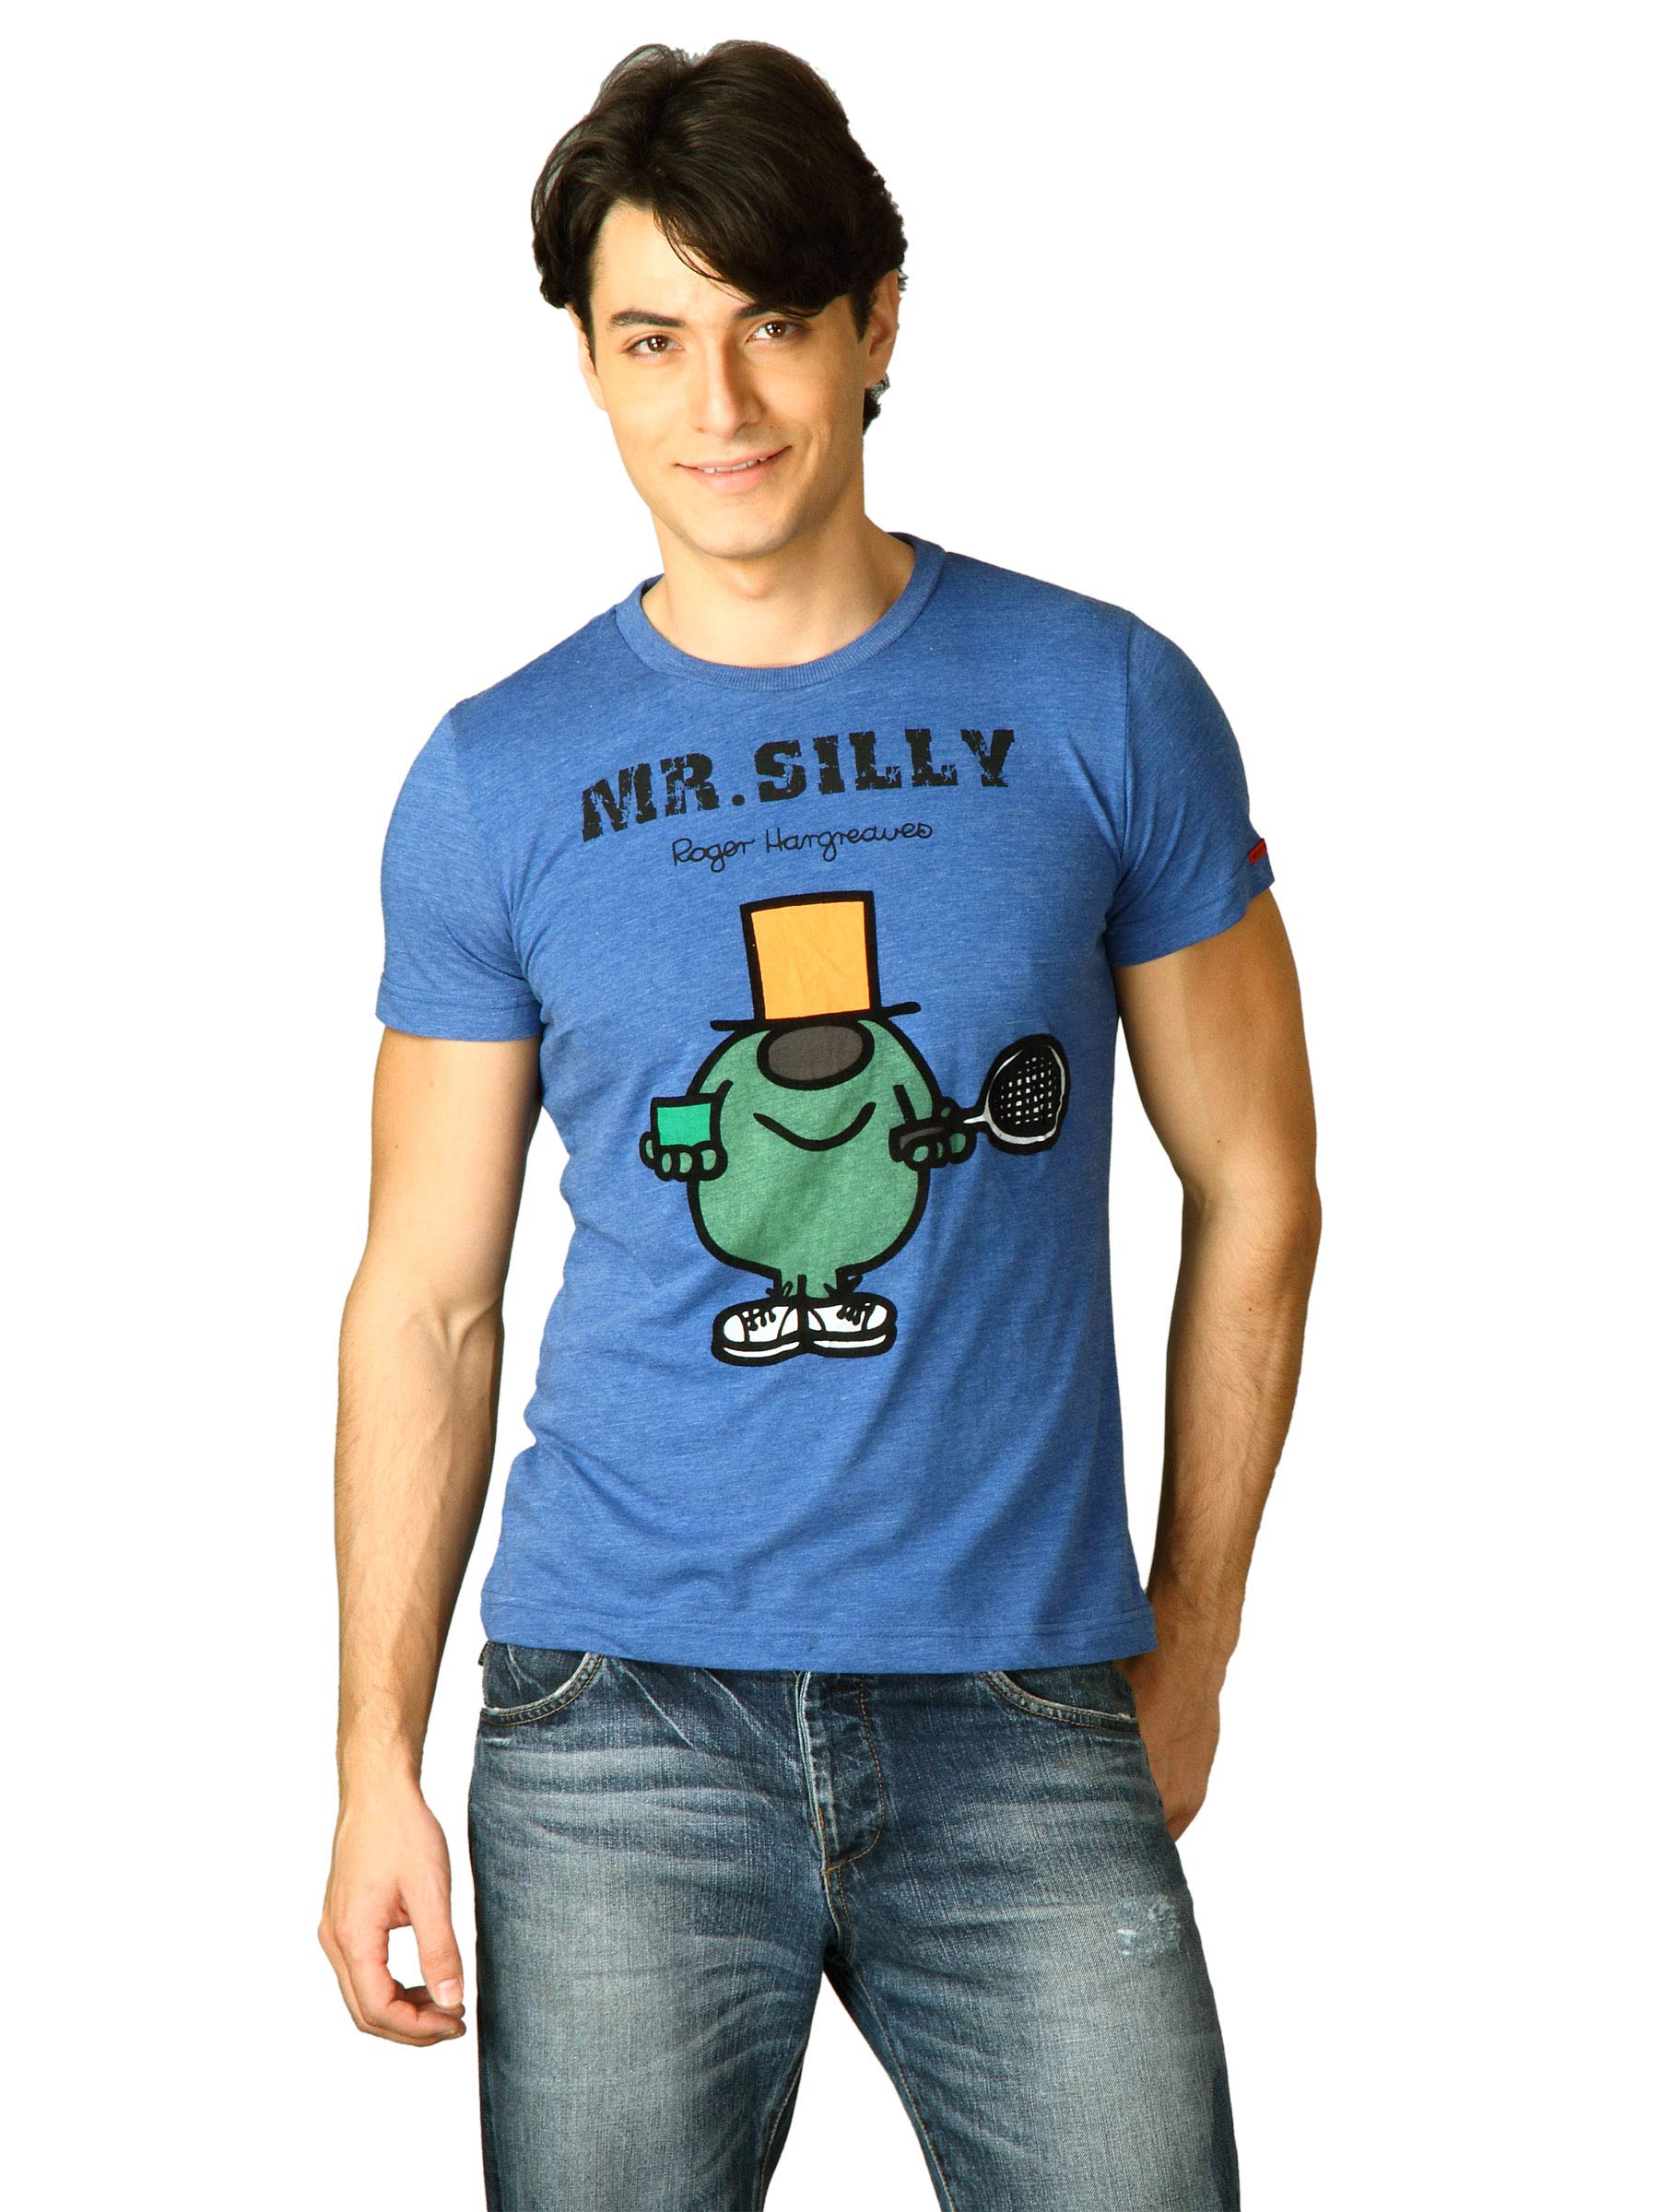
Mr.Men Men's Royal Blue T-shirt
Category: Apparel / Topwear / Tshirts
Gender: Men
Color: Blue
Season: Fall 2011
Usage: Casual